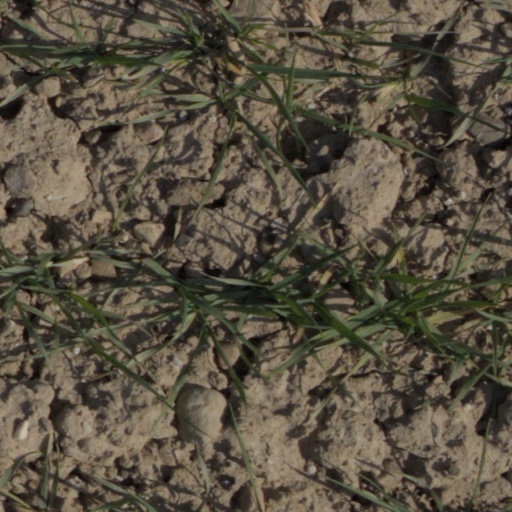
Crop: wheat